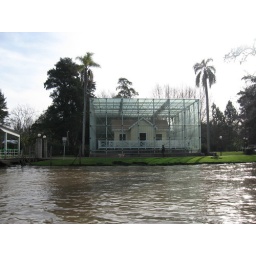
house turned museum, protected by glass